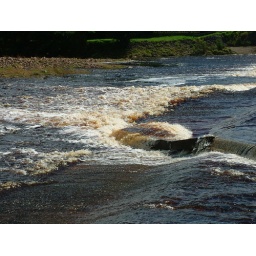
A section of the river under Haydon Bridge when the water was quite rough